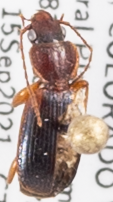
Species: Cymindis planipennis
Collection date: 2021-09-15
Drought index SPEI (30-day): -0.83
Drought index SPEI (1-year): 0.142
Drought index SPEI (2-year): -0.71